Rafael Nadal

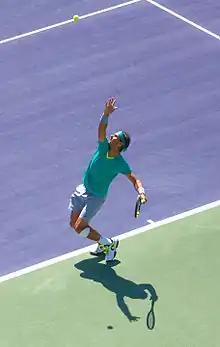
Nadal serving at the Indian Wells Open in 2013.

At the Indian Wells, he lost only one set en route to the title, defeating Roger Federer, Tomáš Berdych and Juan Martín del Potro in the final. Nadal was beaten by Djokovic in straight sets in Monte Carlo to end his eight-year reign at the tournament. He then won his eighth title at Barcelona beating Nicolás Almagro in the final. Nadal went on to win Madrid, beating Stan Wawrinka in the final. This was the 40th clay court title of his career, equal second in the Open Era with Thomas Muster. Nadal then overtook him when he beat Federer for his 7th title at the Italian Open. These victories raised his ranking to No. 4.